History of Mohun Bagan Super Giant

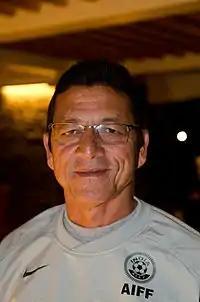
Sanjay Sen, who led Mohun Bagan to its first I-League trophy.

Mohun Bagan emerged as third ranked Indian team and 611th position worldwide, in the international rankings of clubs during the first ten years of the 21st century (2001–2010) issued by the International Federation of Football History & Statistics in 2011. The club though struggled for supremacy in the first five years of the new decade, and the seasons were marked by poor team recruitment, which lacked balance and overpaying for players. The management focused only on recruiting big names while ignoring essential areas of the team which needed bolstering. Some of the foreign stars recruited during this period were Odafa Onyeka Okolie from Churchill Brothers, with a record salary of 1.4 crores per year in 2011, Muritala Ali from Mahindra United and Tolgay Özbey from East Bengal. These players failed to replicate their form shown at their former clubs and as a result Mohun Bagan teams which were often built around them also suffered. After an illustrious career at Mohun Bagan, Barreto finally made his exit in 2012. A crowd of over 50,000 turned up at Vivekananda Yuba Bharati Krirangan on 6 May 2012 as Barreto played his last match for the club against Pune, where he scored his final goal for the team. The Brazilian ended his career at the club as the first foreigner to score over 200 goals in India for a club with his final tally reading 228 goals in 371 matches.